Burroughs School (Conway, South Carolina)

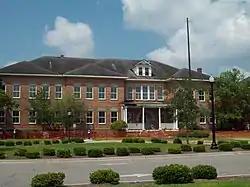
Burroughs School, 1905 Building, June 2010

Burroughs School, also known as Burroughs Graded School, is a historic school located at Conway in Horry County, South Carolina. It was built in three phases between 1905 and 1923. The earliest portion of the building was built as an elementary school and has three main portions of eleven bays. It features a one-story, hip roof porch supported by six Ionic order columns with Scamozzi capitals. About 1915 a two-story hipped classroom wing was added and in 1923 four classrooms and an auditorium was added to the complex.